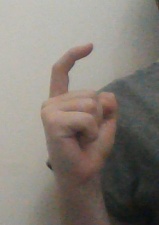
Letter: ra